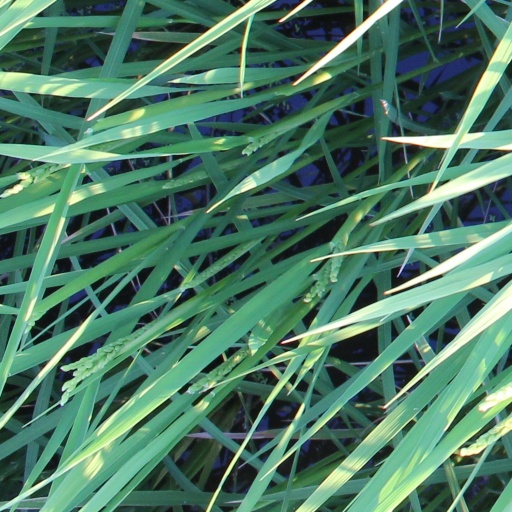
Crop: rice